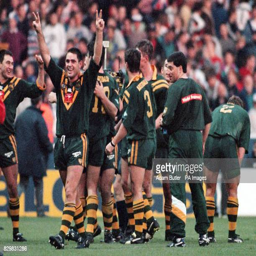
rugby player celebrates with teammates after their victory over uk constituent country